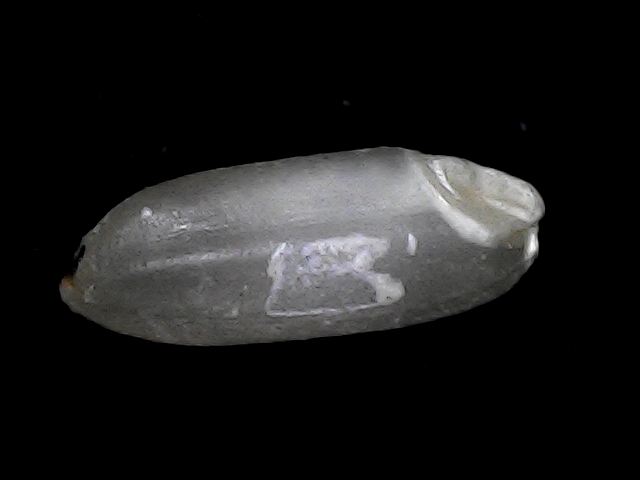
Rice variety: BD33